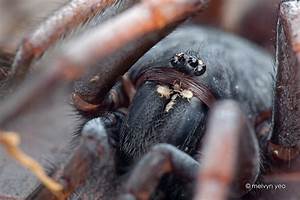
Label: spider